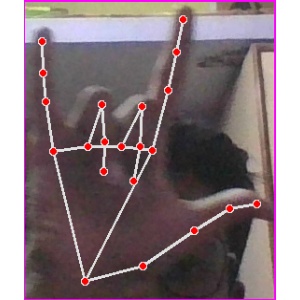
अक्षर: व